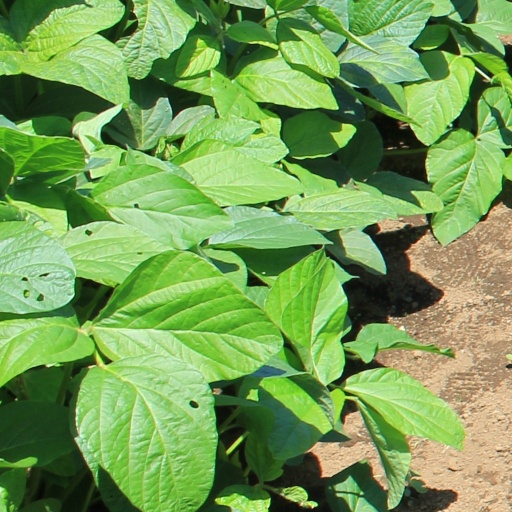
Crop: soybean